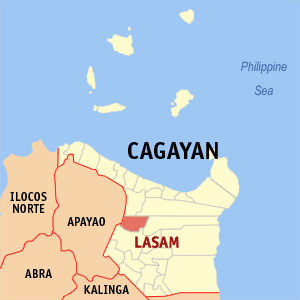
Lasam est une municipalité de la province de Cagayan, aux Philippines.